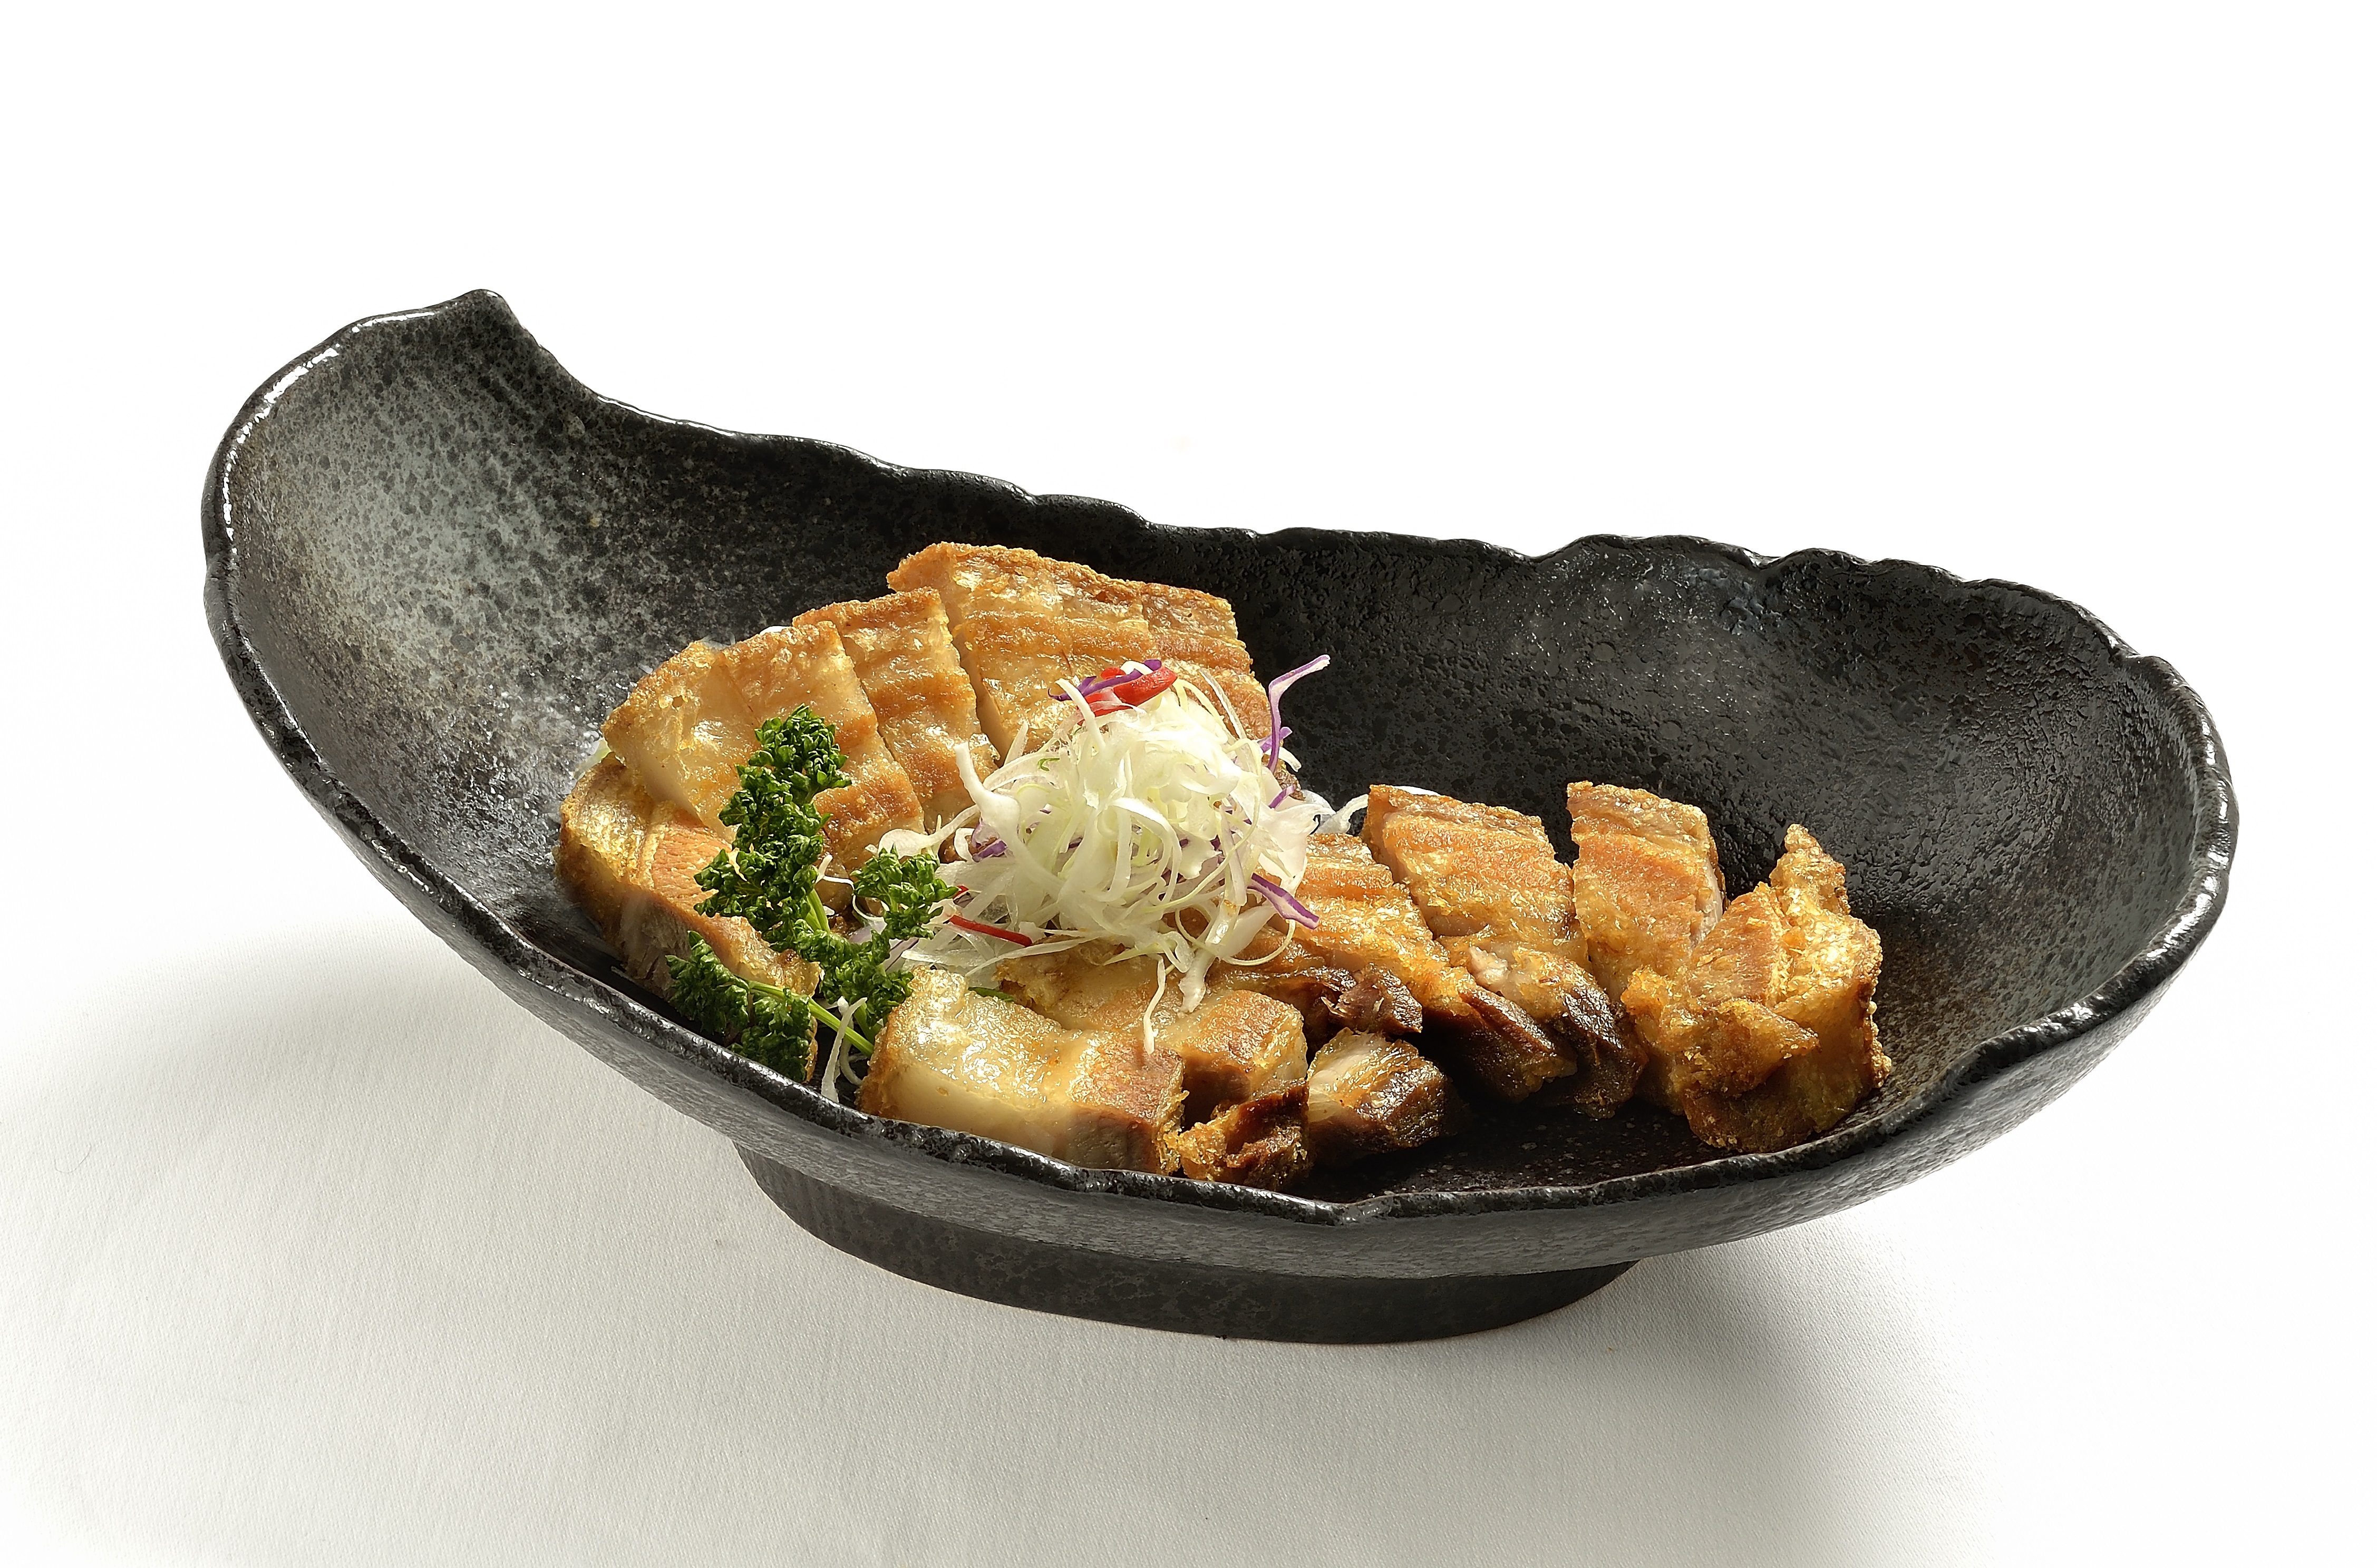
chopped, dish, meal, food, produce, fish, meat, pork, cuisine, cut, asian food, deep, exotic, pata, philippines, crispy, plates, knuckle, philippino, lechon kawali